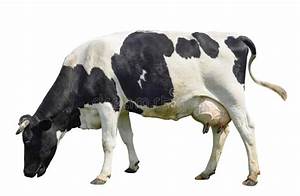
Label: mucca